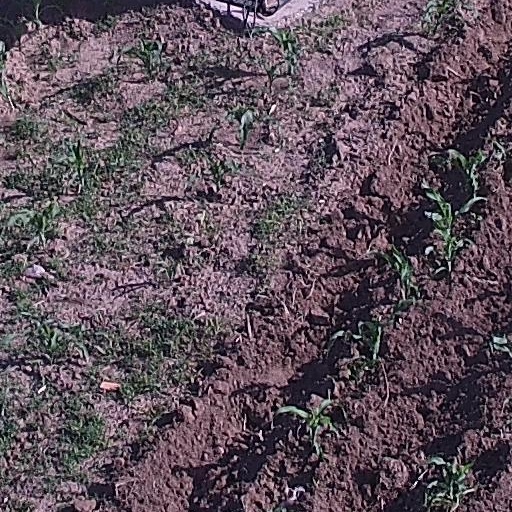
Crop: maize; corn